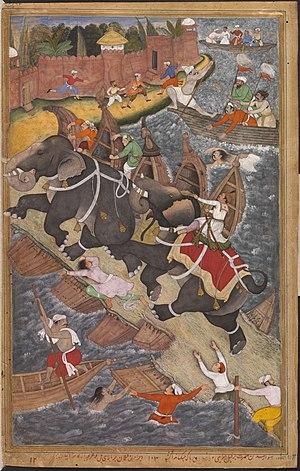
La représentation figurée dans les arts de l'Islam, c'est-à-dire, la production d'images figuratives d'êtres vivants, et en particulier des prophètes, dont Mahomet, fait l'objet de débats complexes dans la civilisation islamique, à l'intersection de facteurs artistiques, religieux, sociaux, politiques et philosophiques.